Girls' Night In

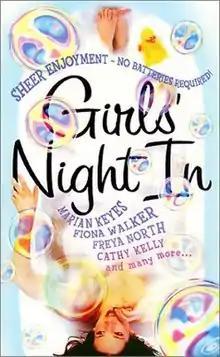
First edition (publ. HarperCollins)

Girls' Night In is a global short-story compilation series written mainly by female novelists, with all proceeds from the sale of the books going to charities War Child and, for one volume, another children's charity, No Strings. The first book was the brainchild of novelists Jessica Adams, Chris Manby, Freya North and Fiona Walker. Publishers include HarperCollins UK, Penguin Australia and Red Dress Ink USA. Team editors over the series include Jessica Adams, Maggie Alderson, Nick Earls, Imogen Edwards-Jones, Lauren Henderson, Chris Manby, Carole Matthews, Sarah Mlynowski and Fiona Walker. The series has been translated into Dutch and French and inspired a children's companion series, "Kids' Night In. "The literary agency representing the series in the UK and Australia is Curtis Brown, managed by Jonathan Lloyd and Tara Wynne respectively.